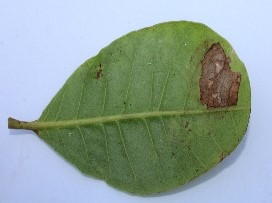
Crop: Cashew
Condition: leaf miner